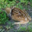
Label: deer